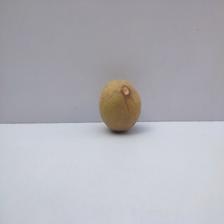
Size: Small